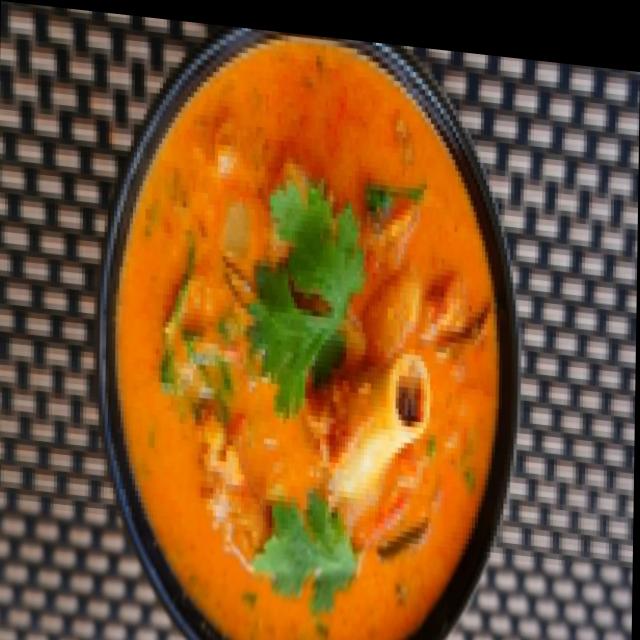
Dish: mutton_curry